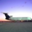
Label: airplane